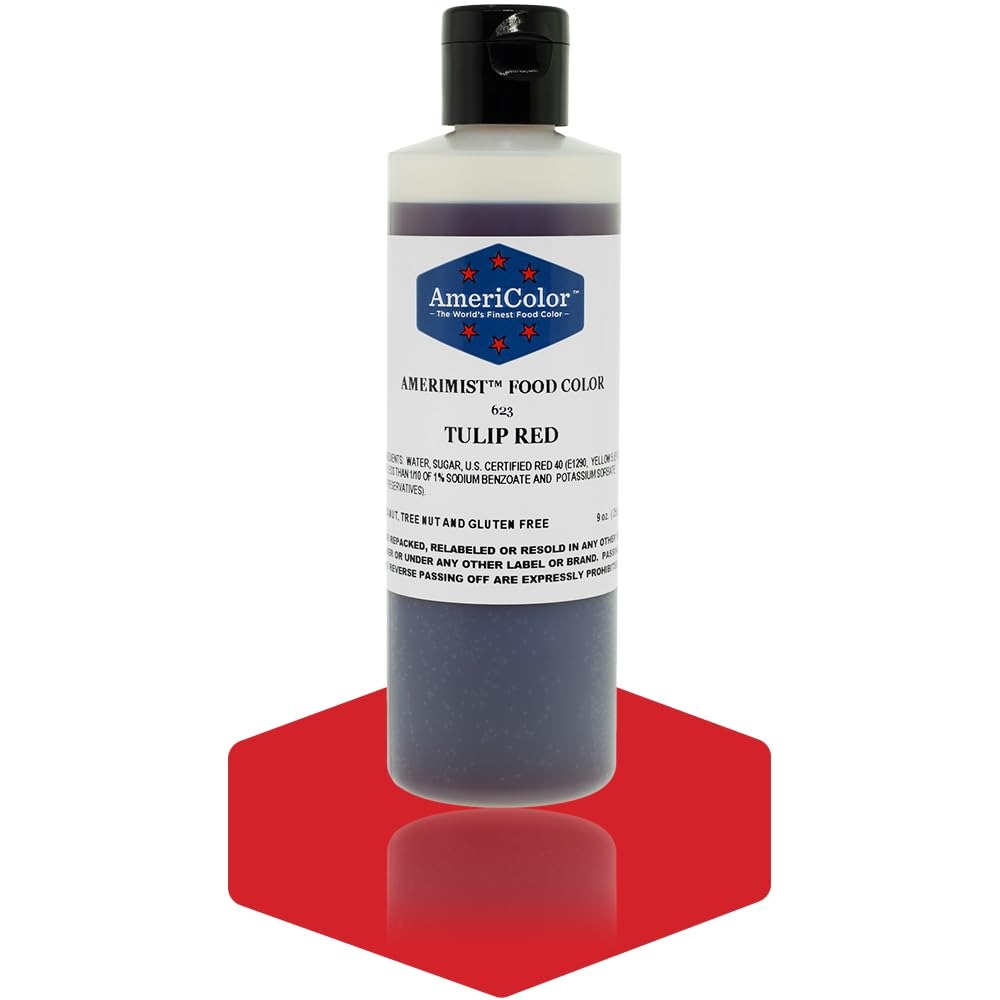
Item Name: AmeriColor Tulip Red AmeriMist Airbrush Food Color, 9 oz
Bullet Point 1: One 9 oz bottle of AmeriMist airbrush food color
Bullet Point 2: Super strong, highly concentrated color—goes farther to save you money
Bullet Point 3: Works beautifully when sprayed onto hard to color icings
Bullet Point 4: Can be painted on with a brush or used in an airbrush unit
Bullet Point 5: No need to dilute, cleans up easily with water
Product Description: AmeriMist is a super-strength, highly concentrated spray-on air brush food color that is extremely effective—even on hard to color non-dairy whipped toppings and icings. AmeriMist air brush colors prevent the need to over-spray, eliminating water spots and preventing icing from breaking down. AmeriMist is available in the same colors as AmeriColor Soft Gel Paste, with the same vibrant tones.
Value: 9.0
Unit: Fl Oz

Price: 16